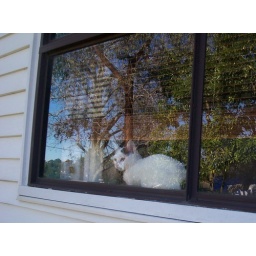
cat in window